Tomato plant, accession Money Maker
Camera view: tilt-top (135 deg); turntable rotation: 120 degrees
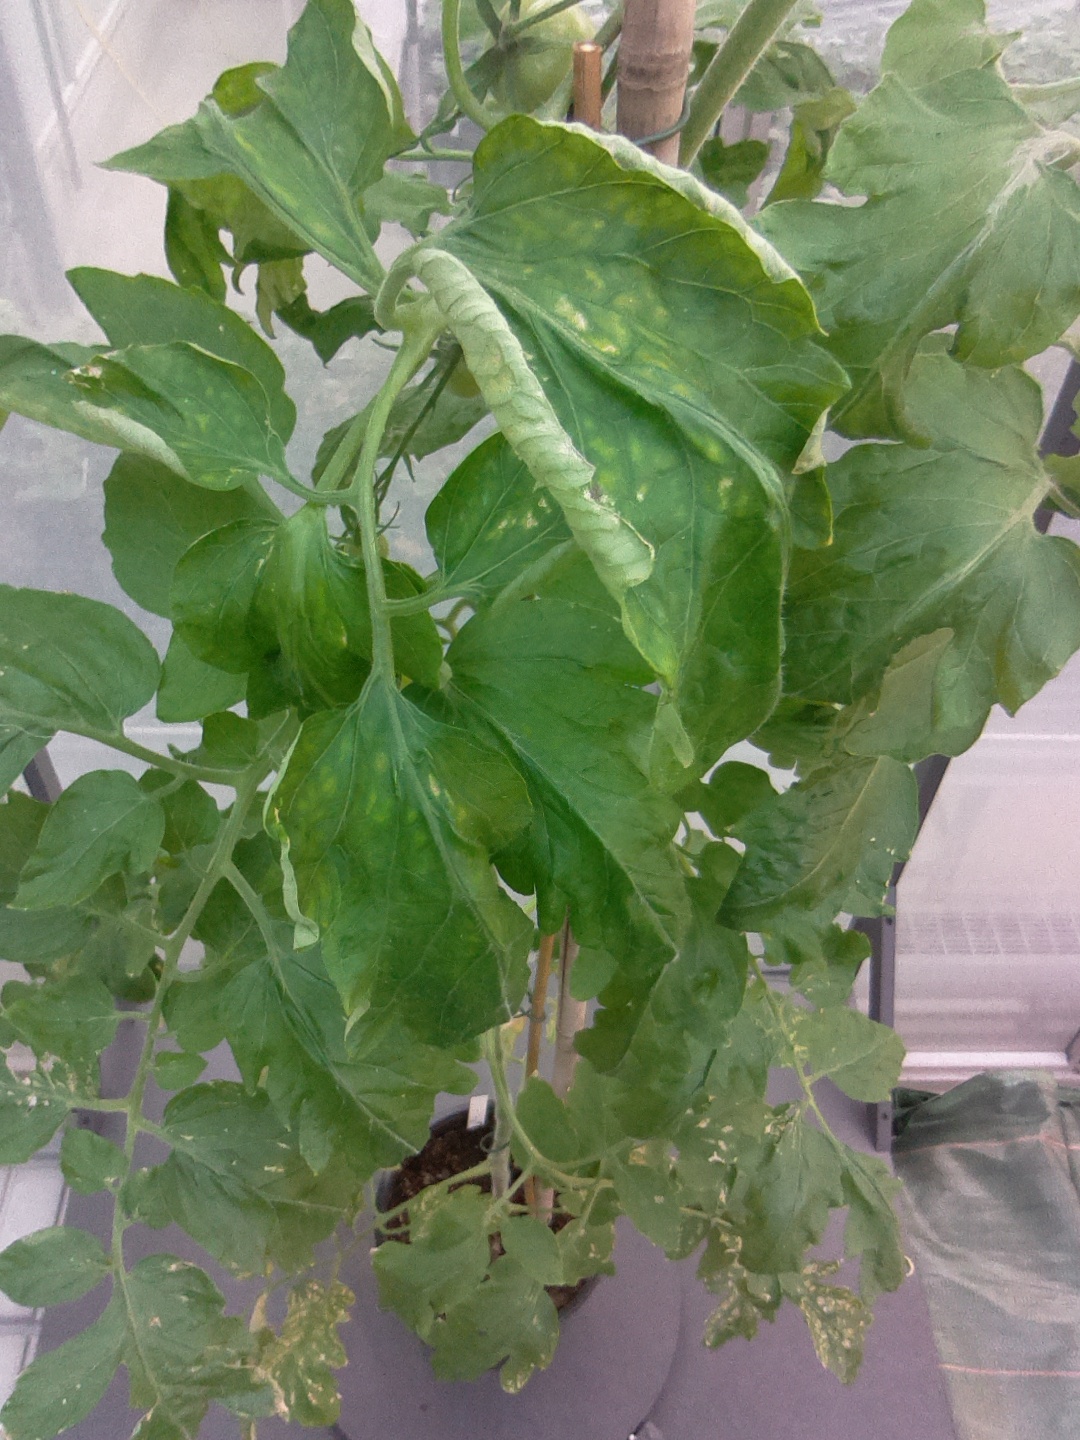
BBCH growth stage 75: 50%-60% of final fruit size